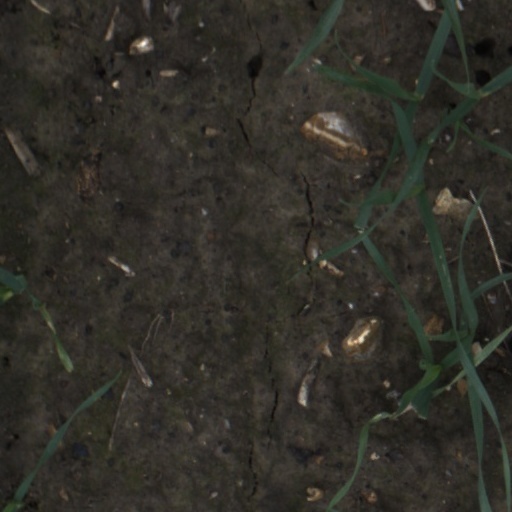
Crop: wheat